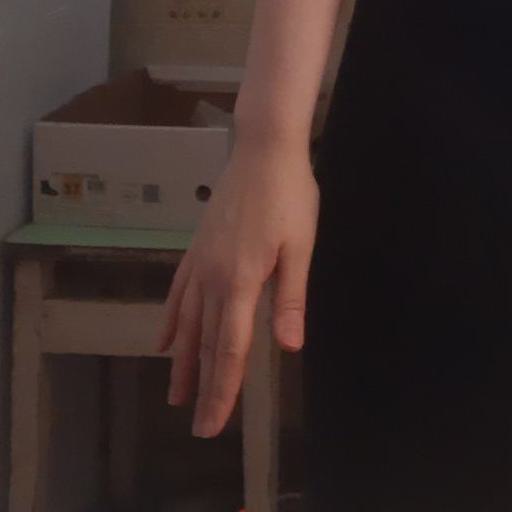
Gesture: no_gesture